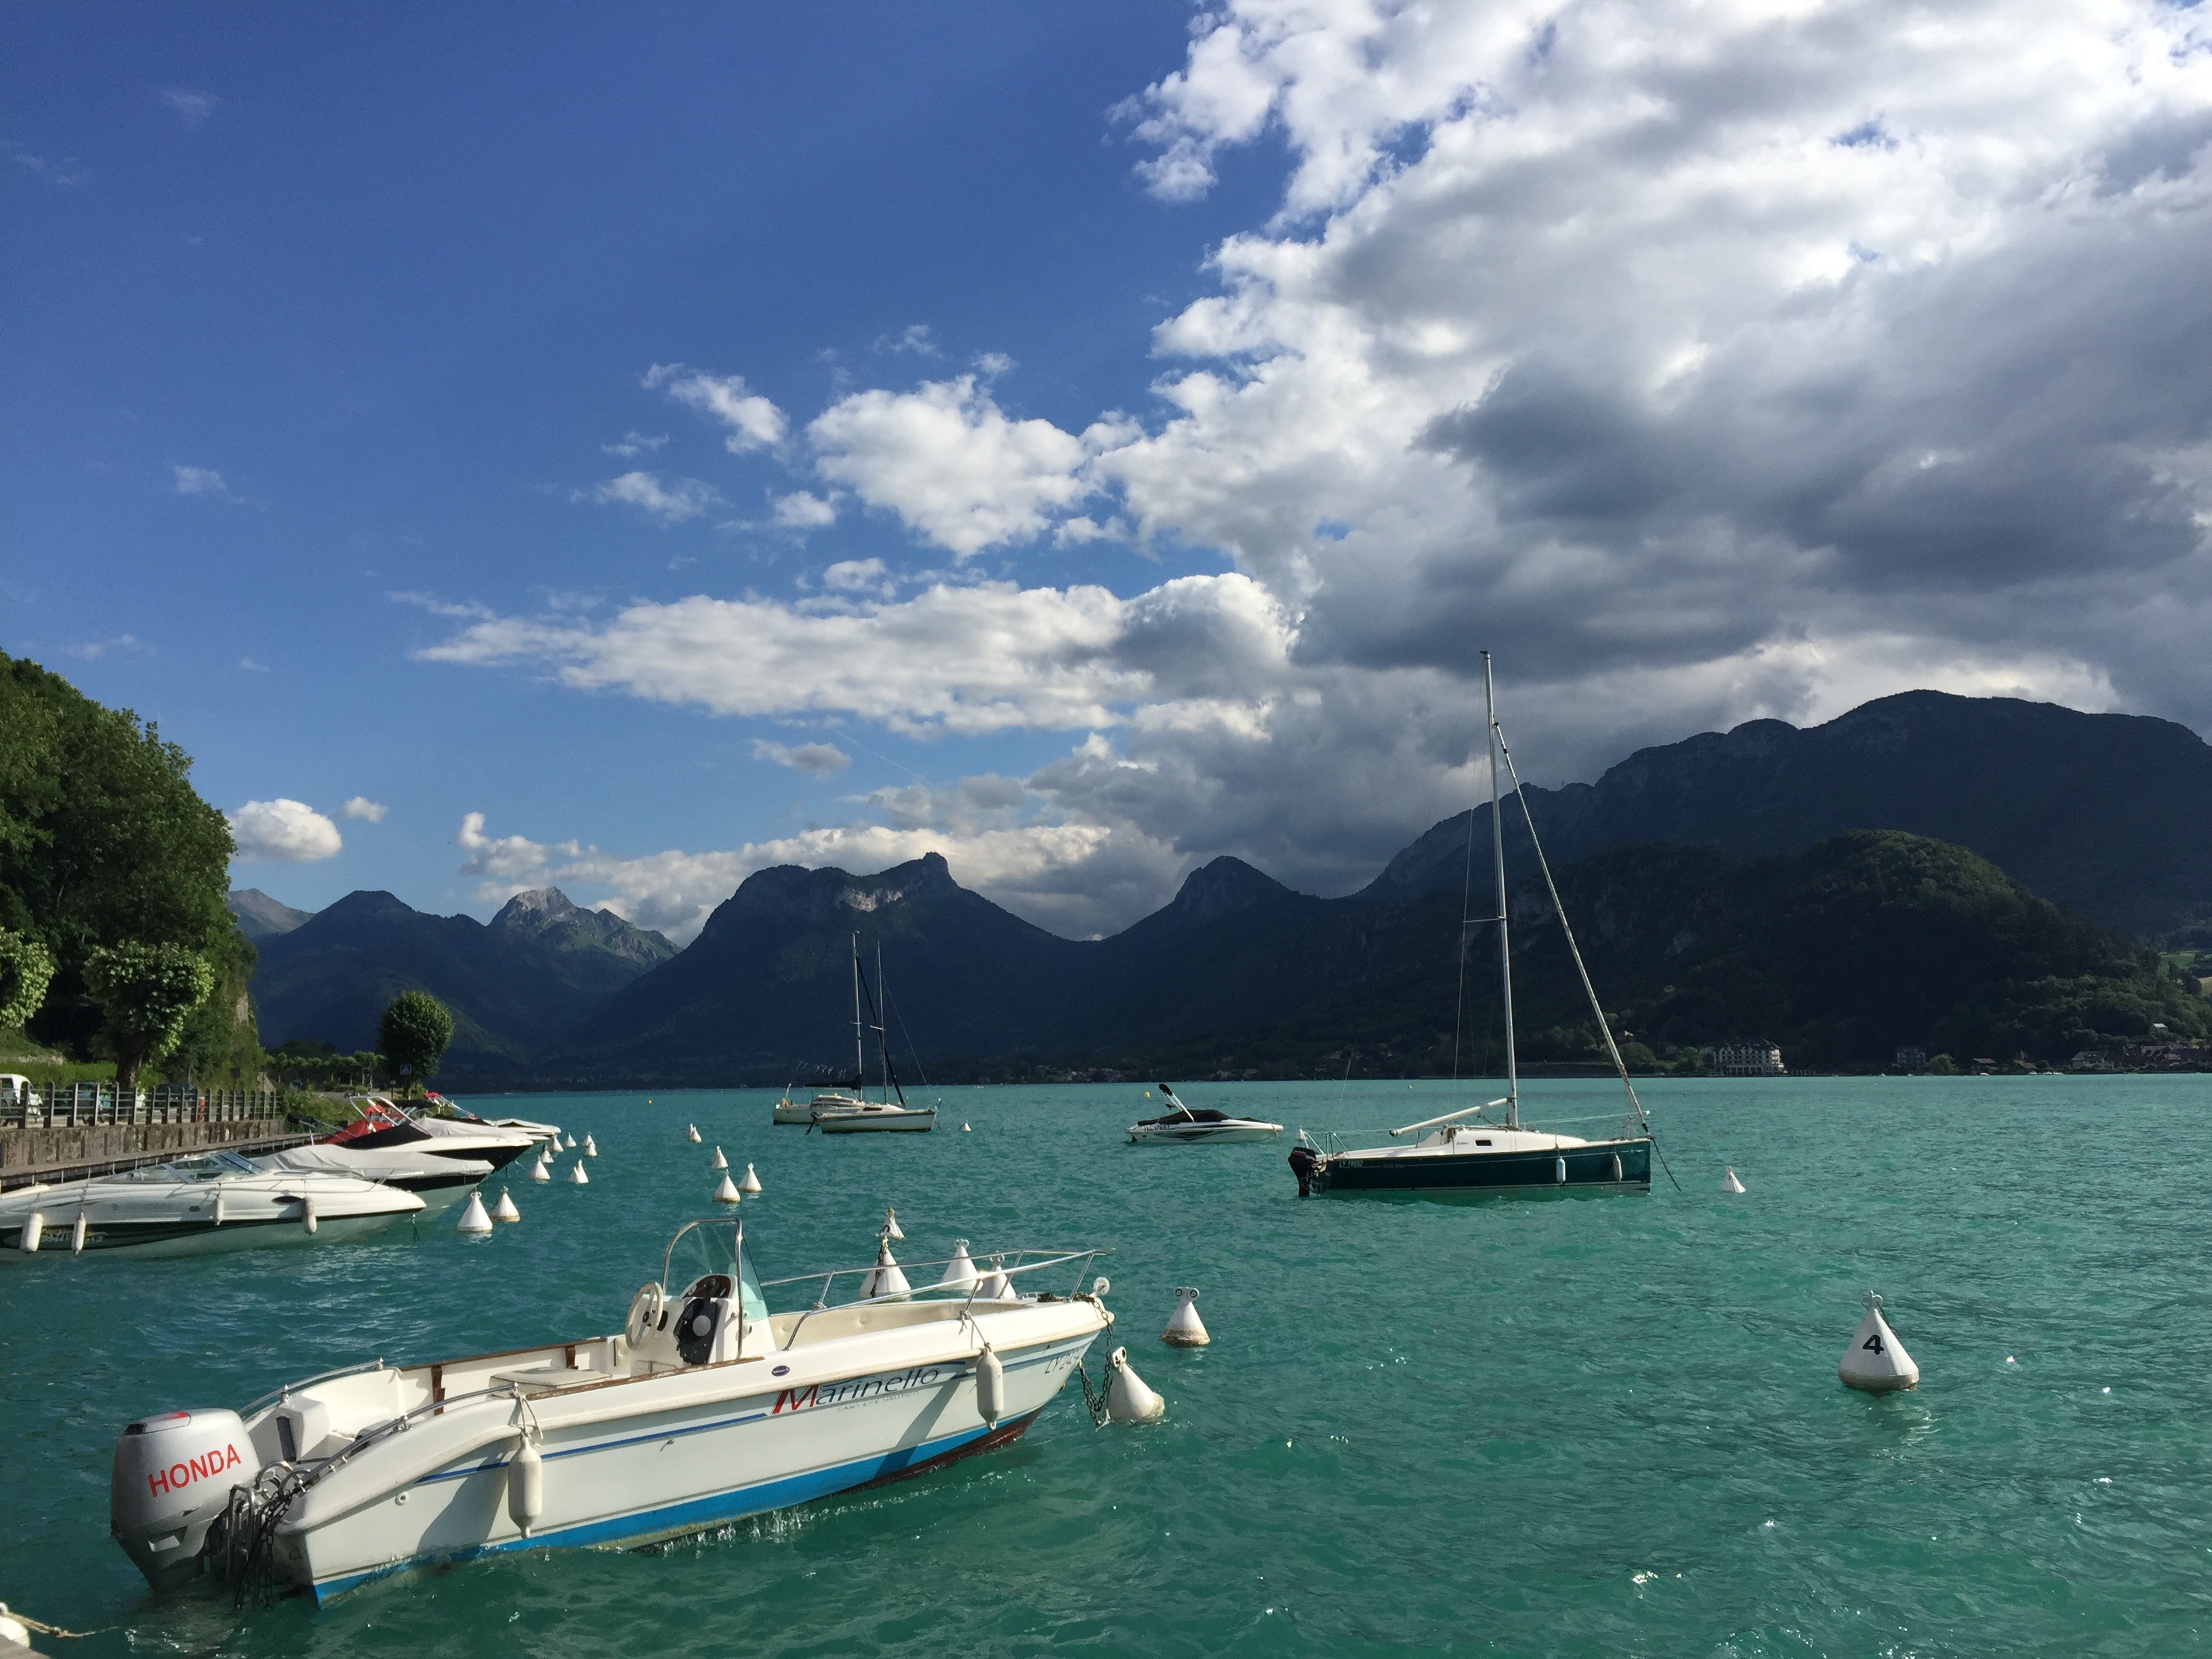
sea, coast, mountain, boat, lake, vacation, vehicle, sailing, bay, island, boating, annecy, caribbean, lake annecy